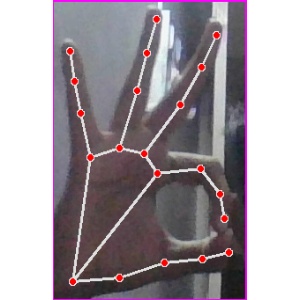
अक्षर: ण